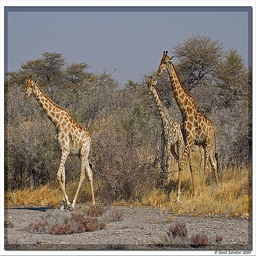
Three giraffes that are standing in the grass.
Three giraffes walking in front of scrub trees.
A group of three giraffe standing next to a tree filled field.
A group of giraffe standing by some trees.
Three giraffes walk together in an open field.